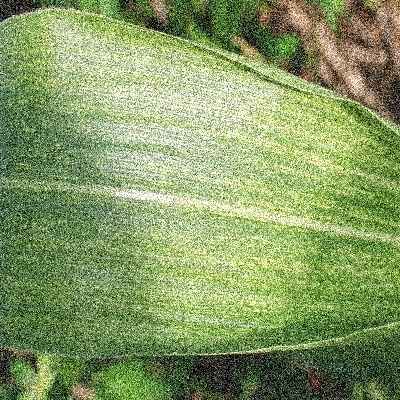
Label: Corn_(Maize)___Maize_Streak_Virus